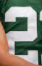
Number: 2